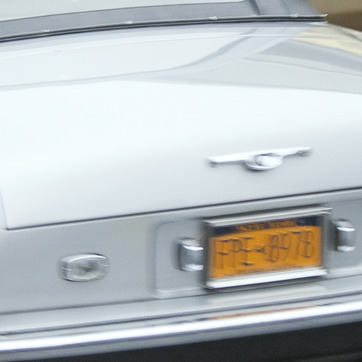
Material: metal